Multi-component gas analyzer system

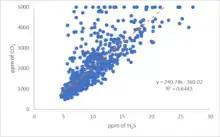
Raw multi-GAS data showing the correlation between CO and HS. Fitting a linear regression line to raw data allows for the calculation of the CO/HS ratio for monitoring changes in the gas output of the system.

Monitoring changes in gas composition allows for an understanding of changes occurring in the associated volcanic system. Multi-GAS measurements of real-time CO/SO ratios can allow detection of the pre-eruptive degassing of rising magmas, improving the prediction of volcanic activity. As magma rises beneath the surface CO solubility decreases and the gas readily exsolves, leading to an increase in the CO/SO ratio. A new input of CO-rich magma into a previously degassed system would also cause the CO/SO ratio to rise, indicating changes in volcanic activity. During a two year study at Mount Etna quiescent periods had CO/SO ratios <1, but during the lead up to an eruption values as high as 25 were seen. Magmatic or hydrothermal input can be monitored by the temporal variations in HS/SO ratios, advancing the understanding of future eruptive behavior. CO/HS ratios are used to define the characteristic gas composition of the sampled area. The ratio can be a tool for understanding how the magmatic gas may have been scrubbed. Other molar ratios and gas species measured by a multi-GAS can provide information for further analysis of volcanic conditions.